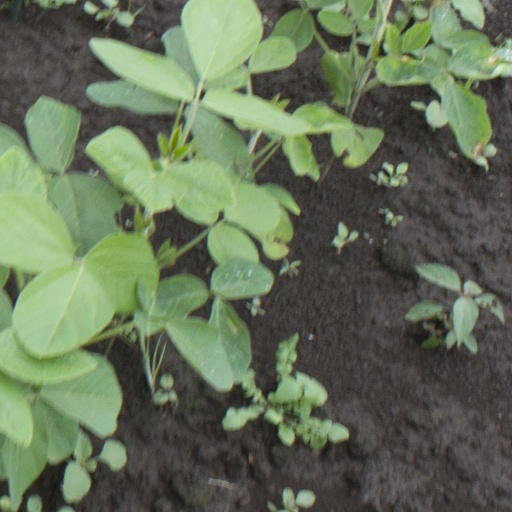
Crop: soybean